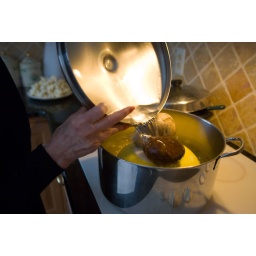
this brown sarma cooking stone was passed down to my Grandma by my Grandfather's Mother